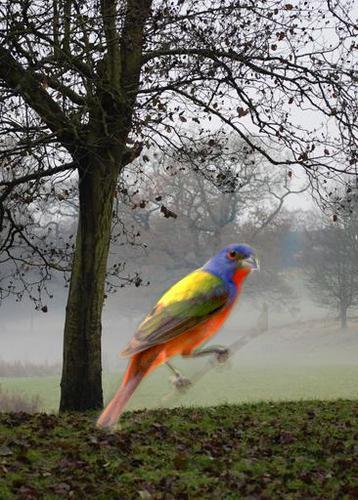
Bird species: Painted_Bunting
Bird type: landbird
Background: land